Mikayel Nalbandian

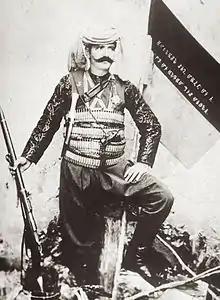
An undated photo of Andranik, a prominent Armenian "fedayi". The text on the flag seen in the background is from Nalbandian's poem "The Song of an Italian Girl".

Nalbandian stressed that economic freedom is the basis of national freedom. Agriculture was, in his view, the key towards economic freedom and considered the trade capital of Armenian merchants as not contributing to the formation of a national economy among Armenians. Nalbandian's chief work on economics is "Agriculture as the True Way," published in Paris in 1862 under the pseudonym Simeon Manikian. It is considered the first modern Armenian-language political tract or pamphlet. It advocated land reform, namely equal redistribution of land following the Emancipation reform of 1861, which emancipated serfs throughout the Russian Empire. Louise Nalbandian considered it a display of Nalbandian's "socialist viewpoint" and his "conviction that only the equal distribution of land could bring prosperity and happiness to the people." The pamphlet influenced the economic views of both Russian (Eastern) Armenian, and, to a lesser degree, Ottoman (Western) Armenian intellectuals.